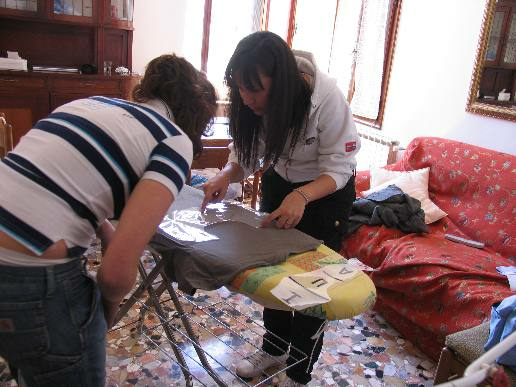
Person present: Yes